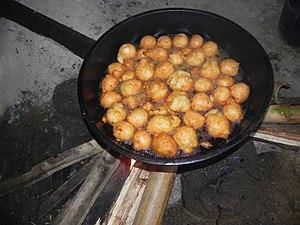
Les étapes de la préparation des beignets à base de farine de blé
Un beignet est un mets sucré ou salé fait d'une pâte assez fluide, frit dans l'huile.